Western Australia

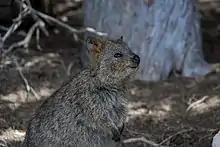
A quokka on Rottnest Island

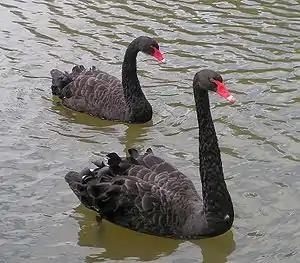
The black swan is the state bird of Western Australia

Western Australia is home to around 630 species of birds (depending on the taxonomy used). Of these around 15 are endemic to the state. The best areas for birds are the southwestern corner of the state and the area around Broome and the Kimberley.